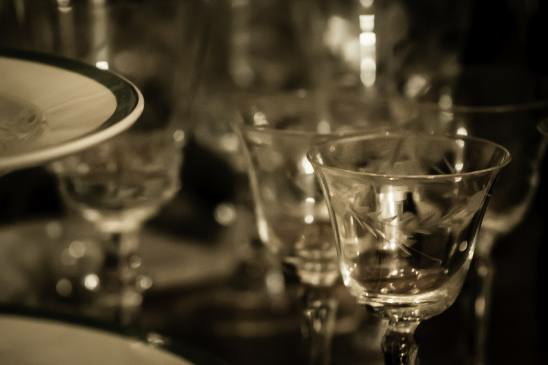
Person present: No